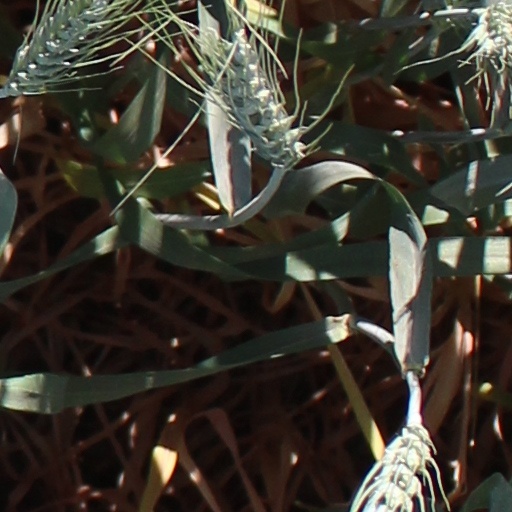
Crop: wheat